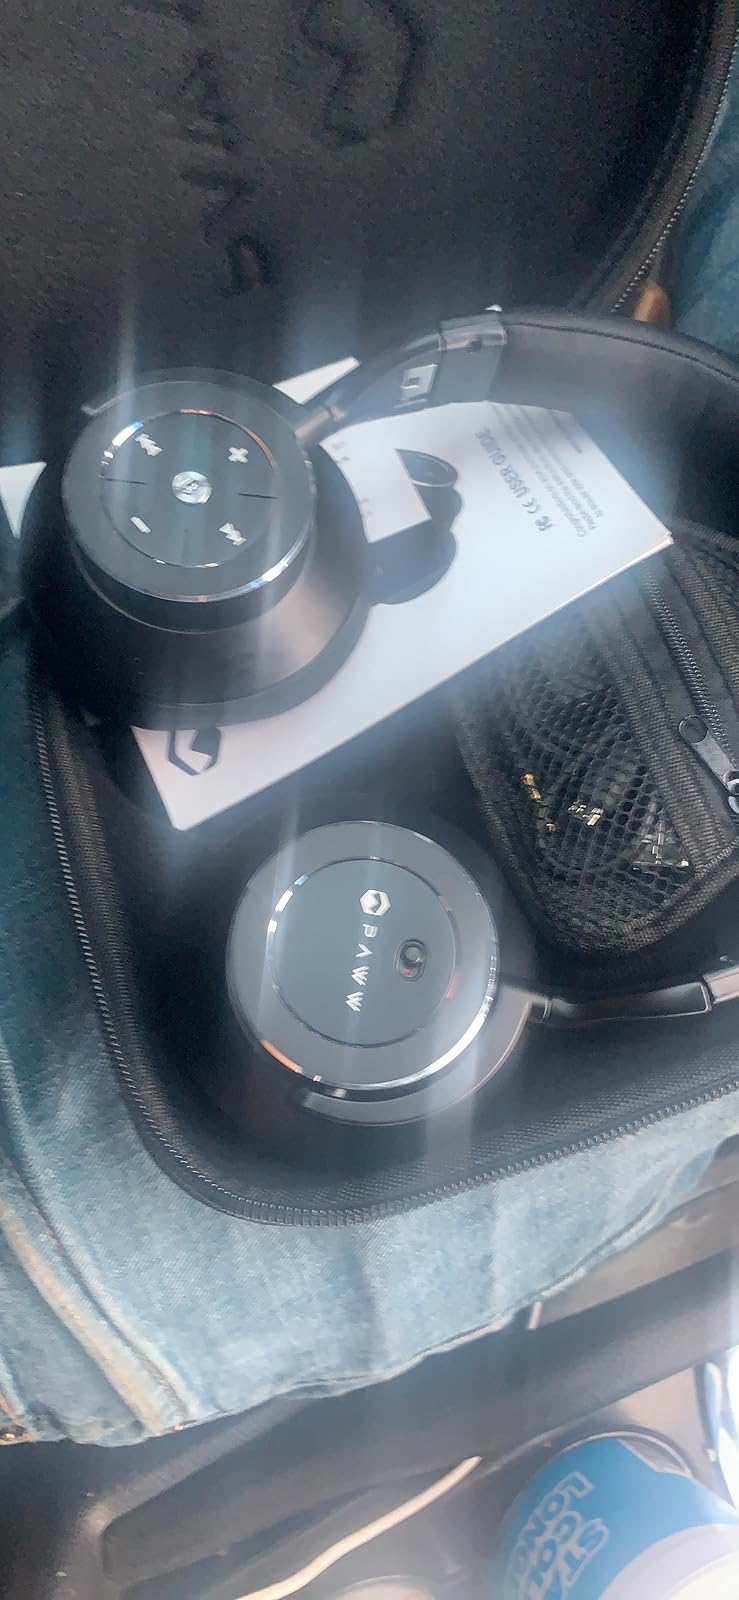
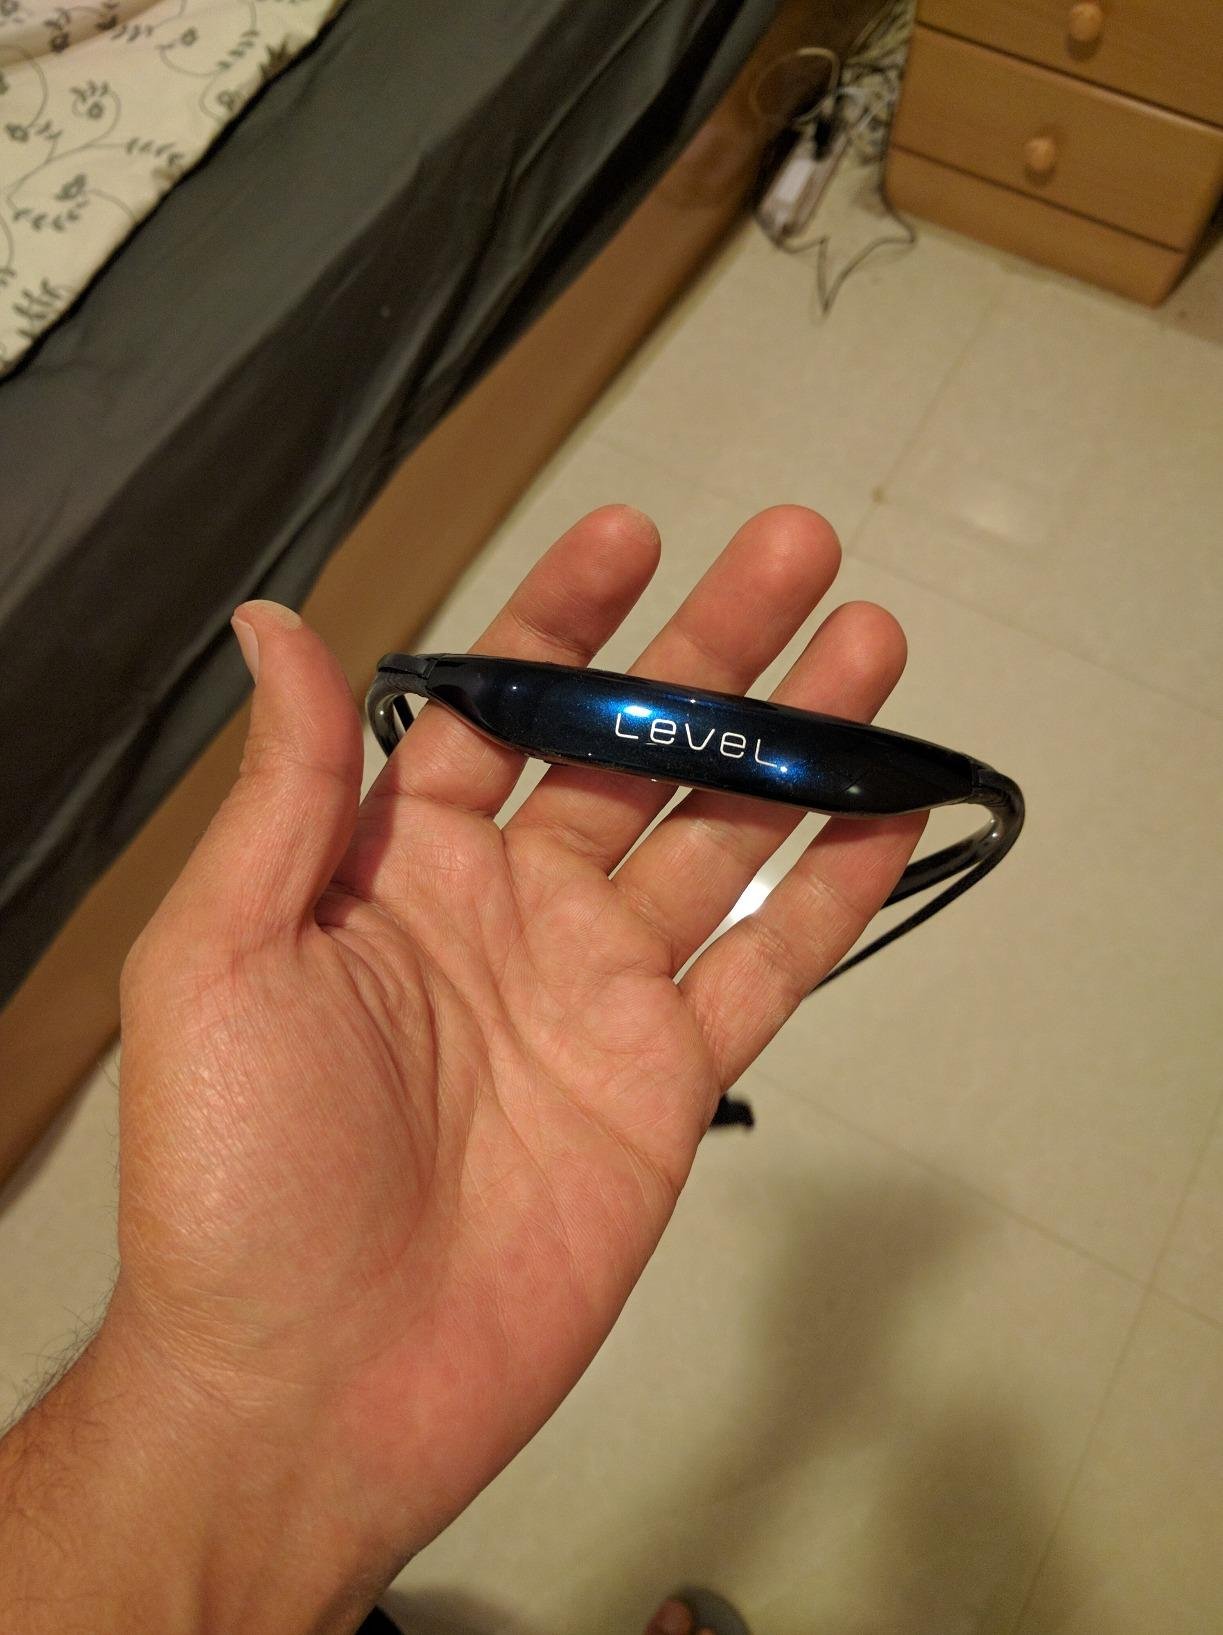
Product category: headphones
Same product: no